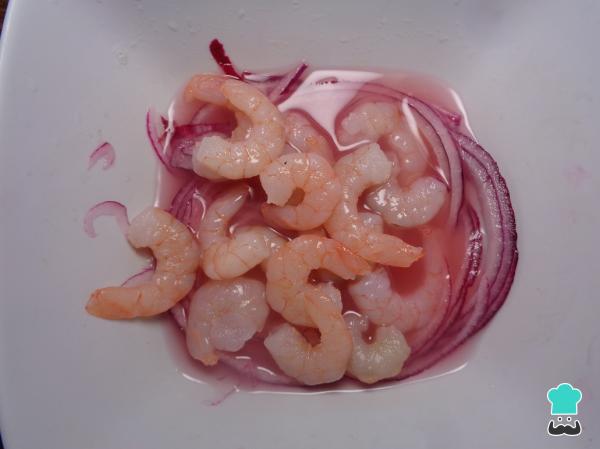
Ahora rebanamos en rodajas finas la cebolla morada y la colocamos en un tazón junto con los camarones limpios, entonces añadimos el jugo de los limones y dejamos que se marinen en este líquido por 20 minutos.